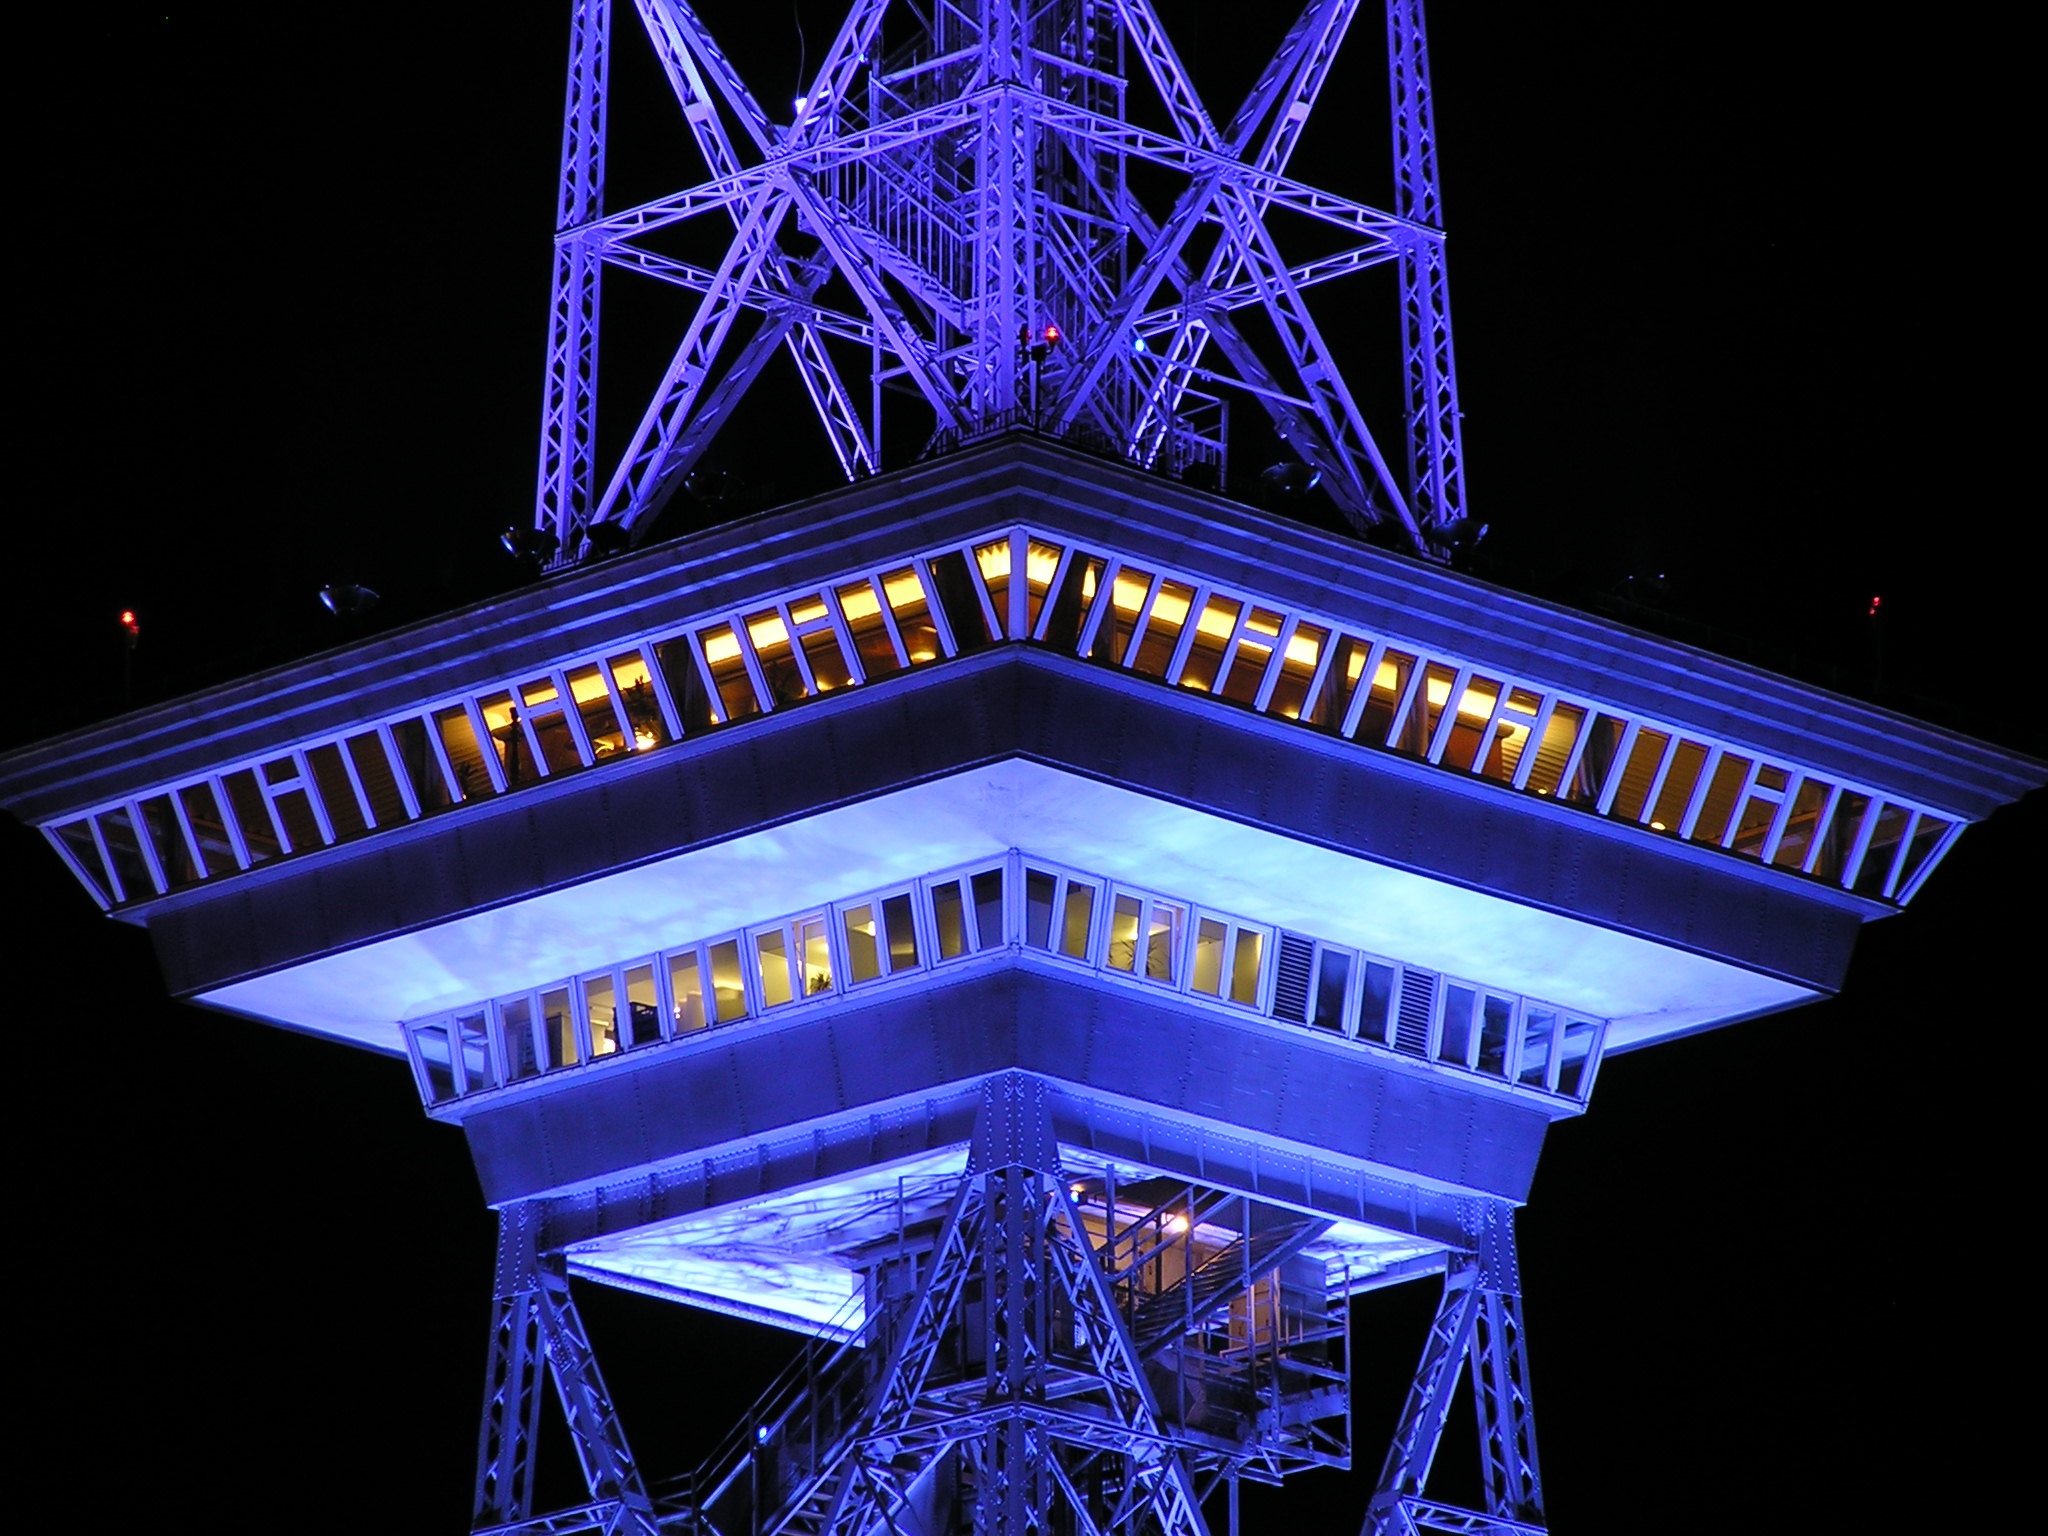
light, architecture, structure, night, perspective, building, tower, landmark, lighting, symmetry, shape, radio tower, christmas lights, observation deck